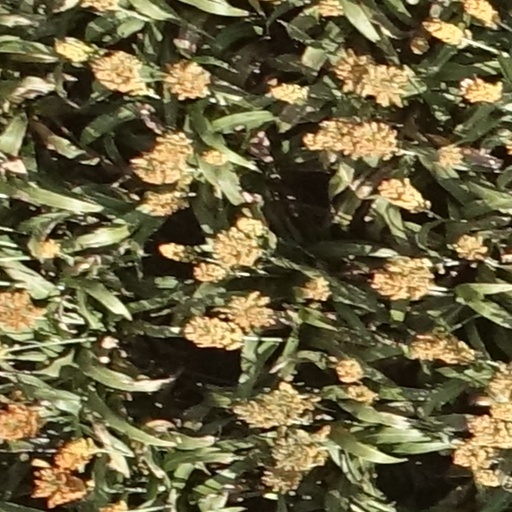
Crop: sorghum